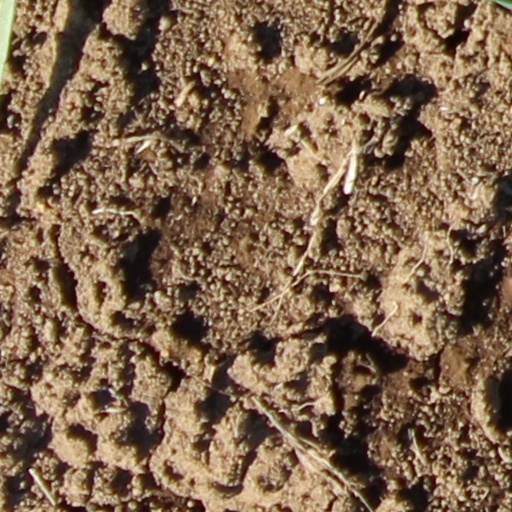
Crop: wheat